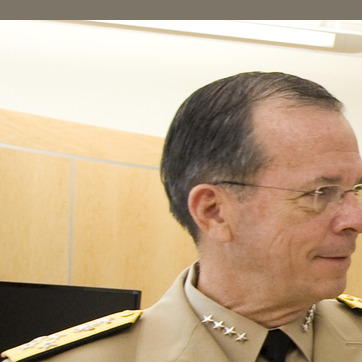
Material: hair